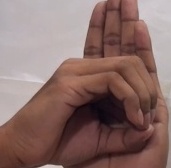
ASL sign: 0